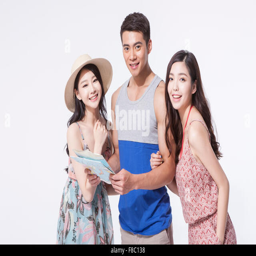
man in casual outfits holding a map between women in dress all staring forward and smiling